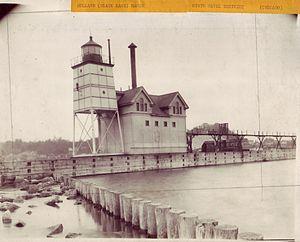
Le phare de Holland Harbor, appelé aussi Big Red, est un phare du lac Michigan, situé à l'entrée du canal reliant le lac Michigan au lac Macatawa donnant accès à la ville de Holland dans le Comté d'Ottawa, Michigan.